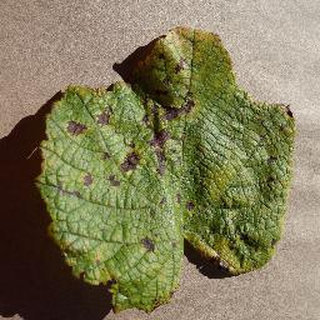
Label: grape_leaf_blight